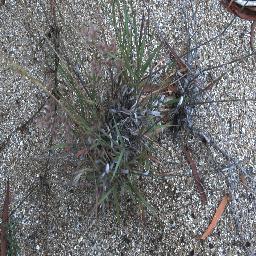
Label: negative